Isfahan

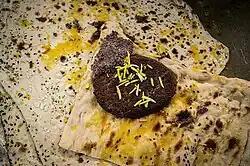
Isfahan Beryani

In 1947, the Isfahan University of Medical Sciences was established; it now has almost 9,200 students and interns. In 1973, the American School of Isfahan was built; it closed during the 1978–79 revolution. In 1974, the first technical university in Iran, the Isfahan University of Technology, was established in the city. It focuses on science, engineering, and agriculture programs. In 1977, the Isfahan University of Art was established. It was temporarily closed after the 1979 revolution, and was reopened in 1984, after the Iranian Cultural Revolution.